Ramapo College

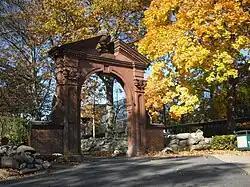
Ramapo College arch

Ramapo College offers bachelor's degrees in the arts, business, the social and natural sciences, and the humanities, as well as in professional studies programs such as nursing and social work. Seven programs are offered leading to a master's degree: Master of Business Administration (MBA), Master of Social Work (MSW), Master of Arts in Educational Leadership (MAEL), Master of Science in Educational Technology (MSET), Master of Arts in Special Education (MASE), Master of Science in Nursing Education (MSN), and a Master of Science in Accounting (MSAC). The college also offers a physician assistant (B.S./M.S.) and physical therapy (B.S./D.P.T.) with the University of Medicine and Dentistry of New Jersey; a B.A./Master's degree program in Art Therapy with Caldwell University; a B.S./Doctor of Chiropractic with New York Chiropractic College; a B.S./D.D.S. and a B.S./D.M.D. with the Rutgers School of Dental Medicine; a B.S./Doctor of Optometry (O.D.) with SUNY State College of Optometry; and a B.S./Doctor of Podiatric Medicine through New York College of Podiatric Medicine (NYCPM).